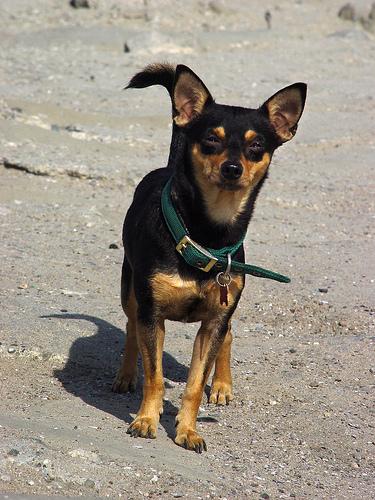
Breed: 561-n000127-miniature_pinscher